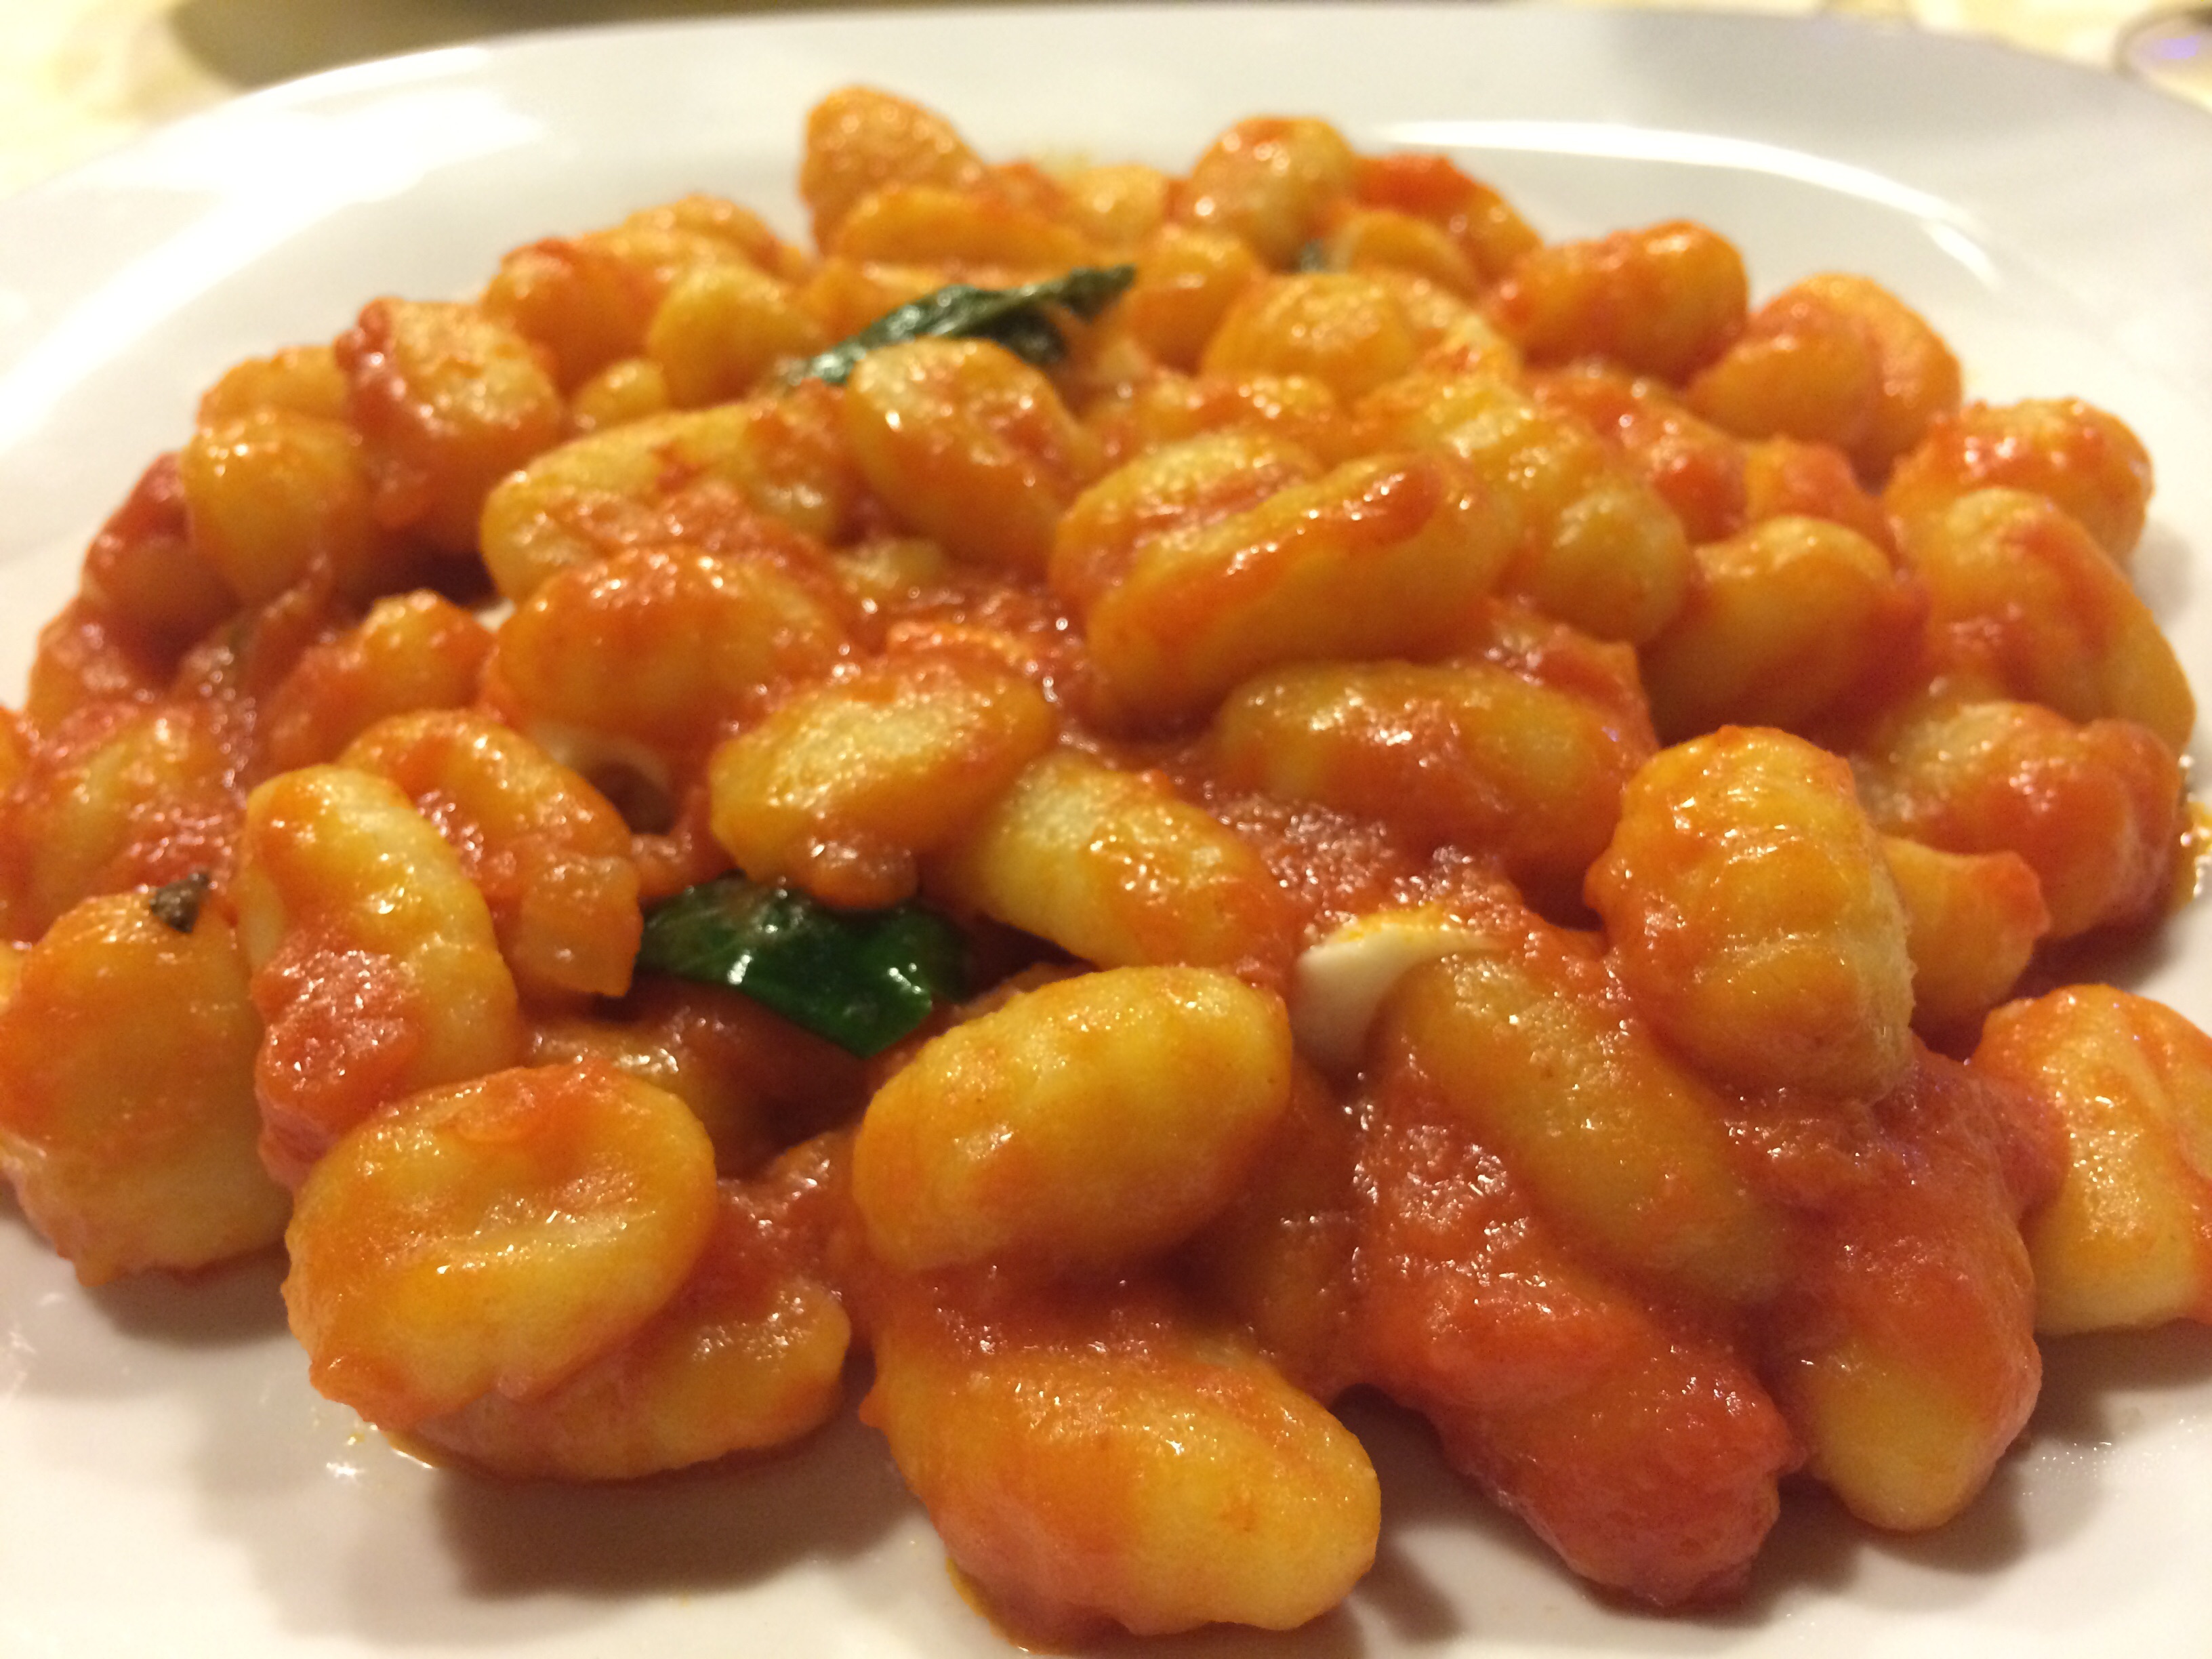
dish, meal, food, cooking, produce, italy, meat, lunch, cuisine, sauce, delicious, homemade, pasta, asian food, dinner, gnocchi, italian, italian food, sweet and sour, sweet and sour pork, chinese food, european food, kung pao chicken, tteokbokki, general tso's chicken